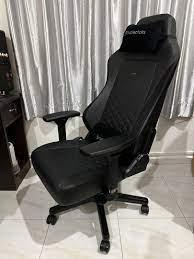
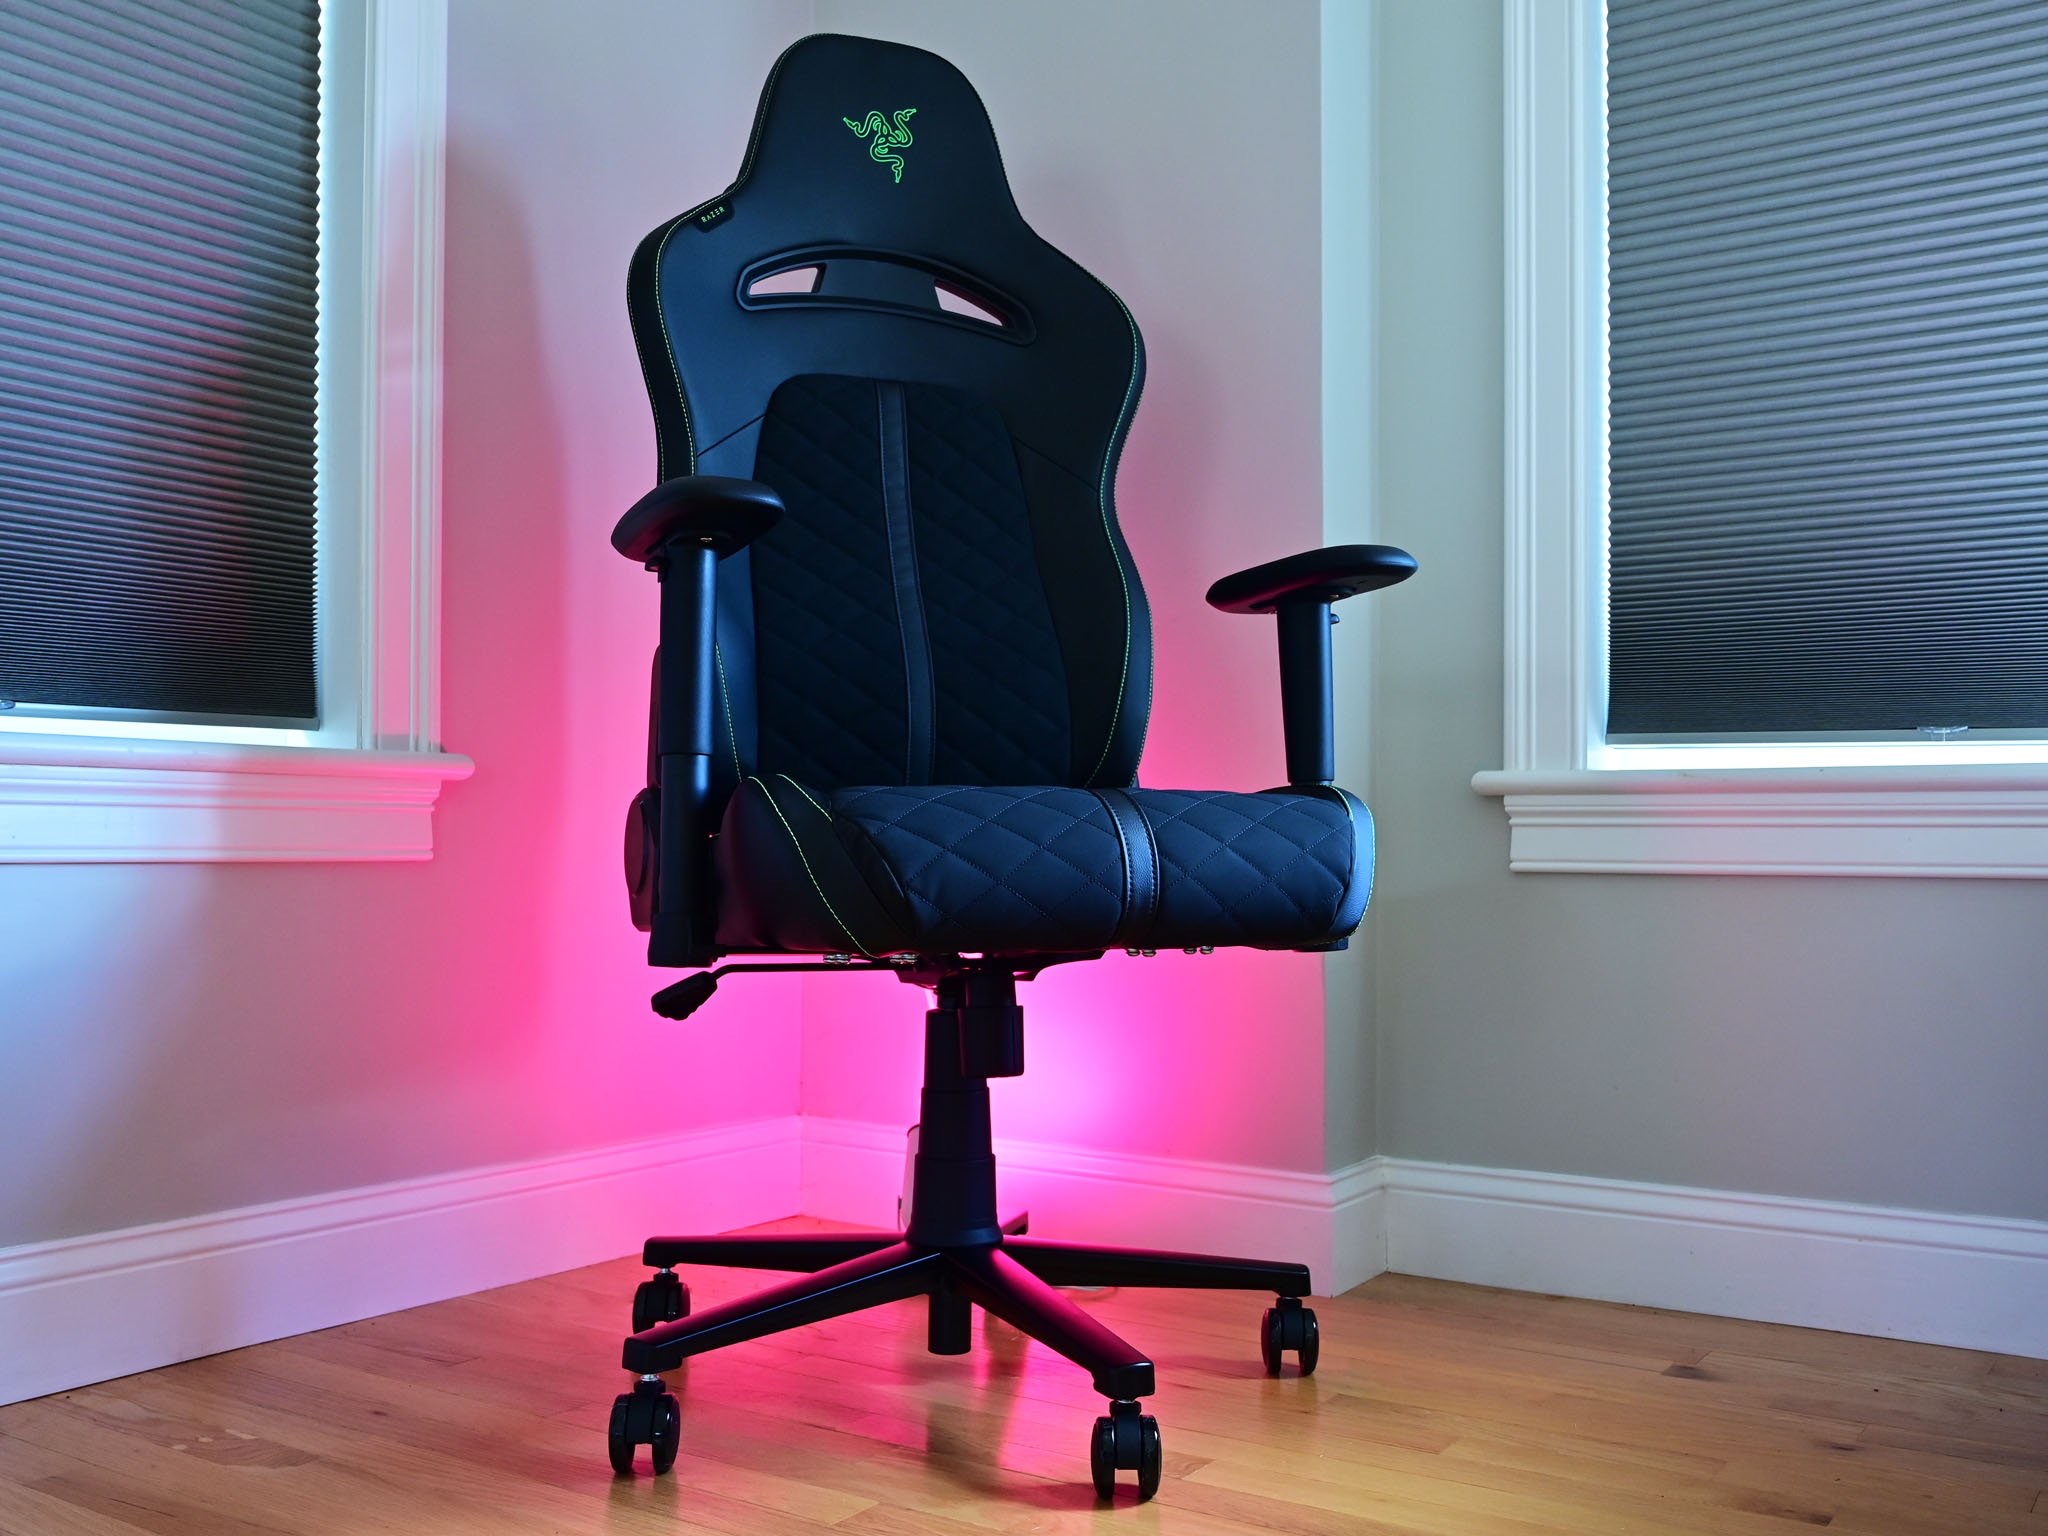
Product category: items_chair
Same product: no